Off White Lies

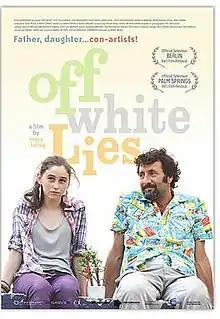
Film poster

Off White Lies is a 2011 Israeli drama film directed by Maya Kenig in her feature film debut. It premiered at the 62nd Berlin International Film Festival and received seven nominations for Israel's Ophir Awards, including Best Film, Best Director and Best Screenplay. Gur Bentwich won a Best Actor award at the Jerusalem Film Festival.